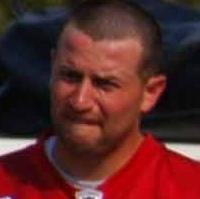
Age: 25